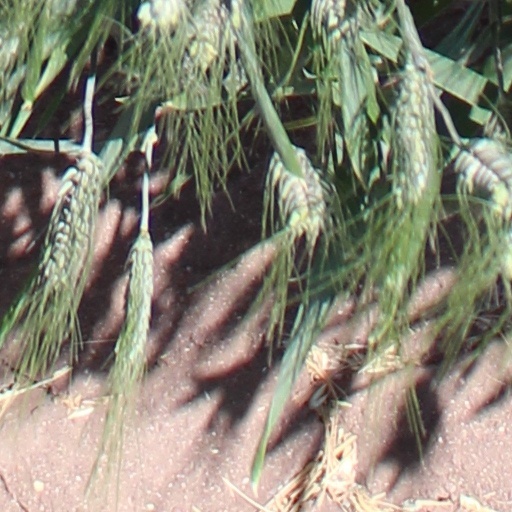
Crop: wheat